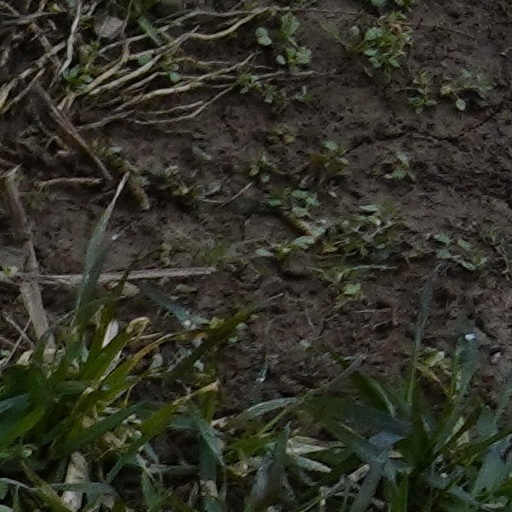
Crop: wheat